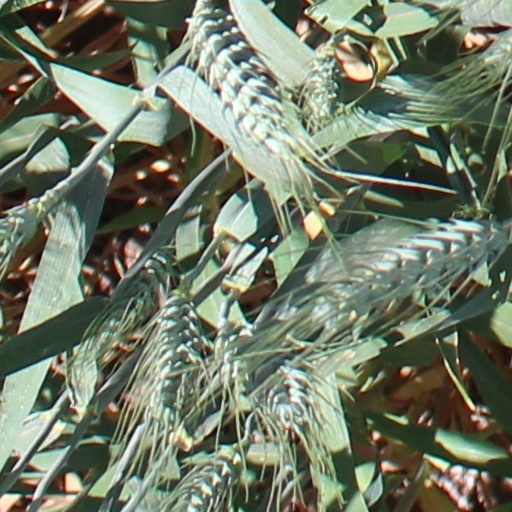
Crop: wheat